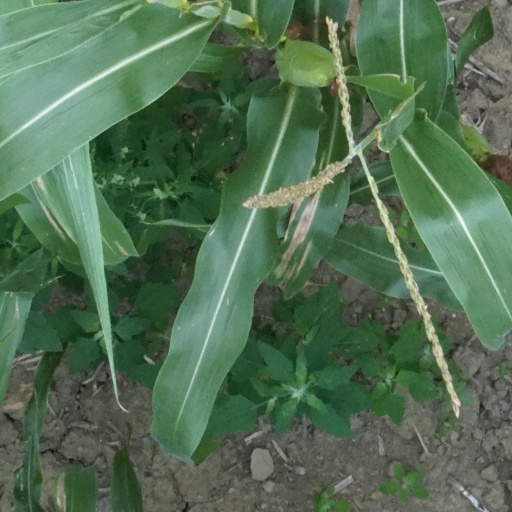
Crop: maize; corn